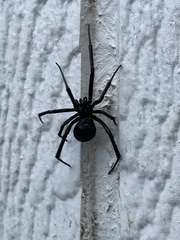
Species: Lactrodectus_hesperus